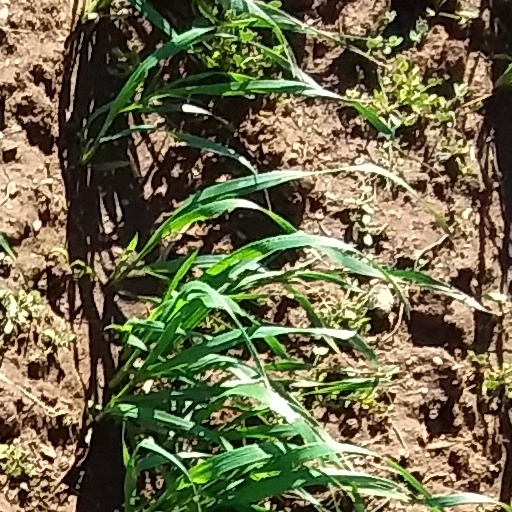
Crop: wheat